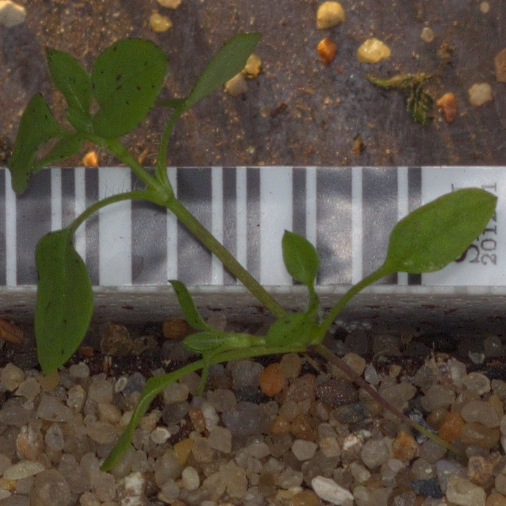
Label: common_chickweed